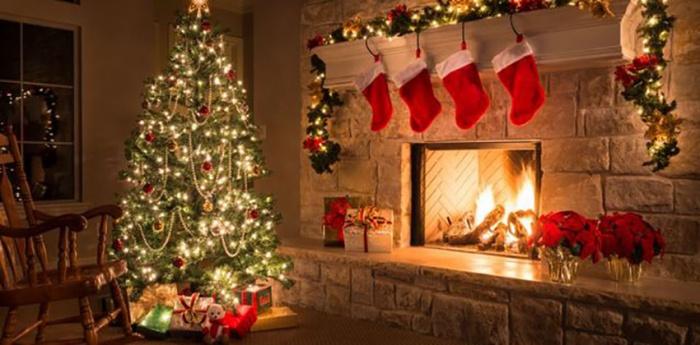
có một cây thông noel xuất hiện ở phía trước của đống lửa